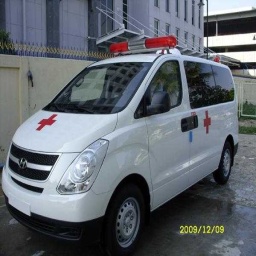
Label: ambulance